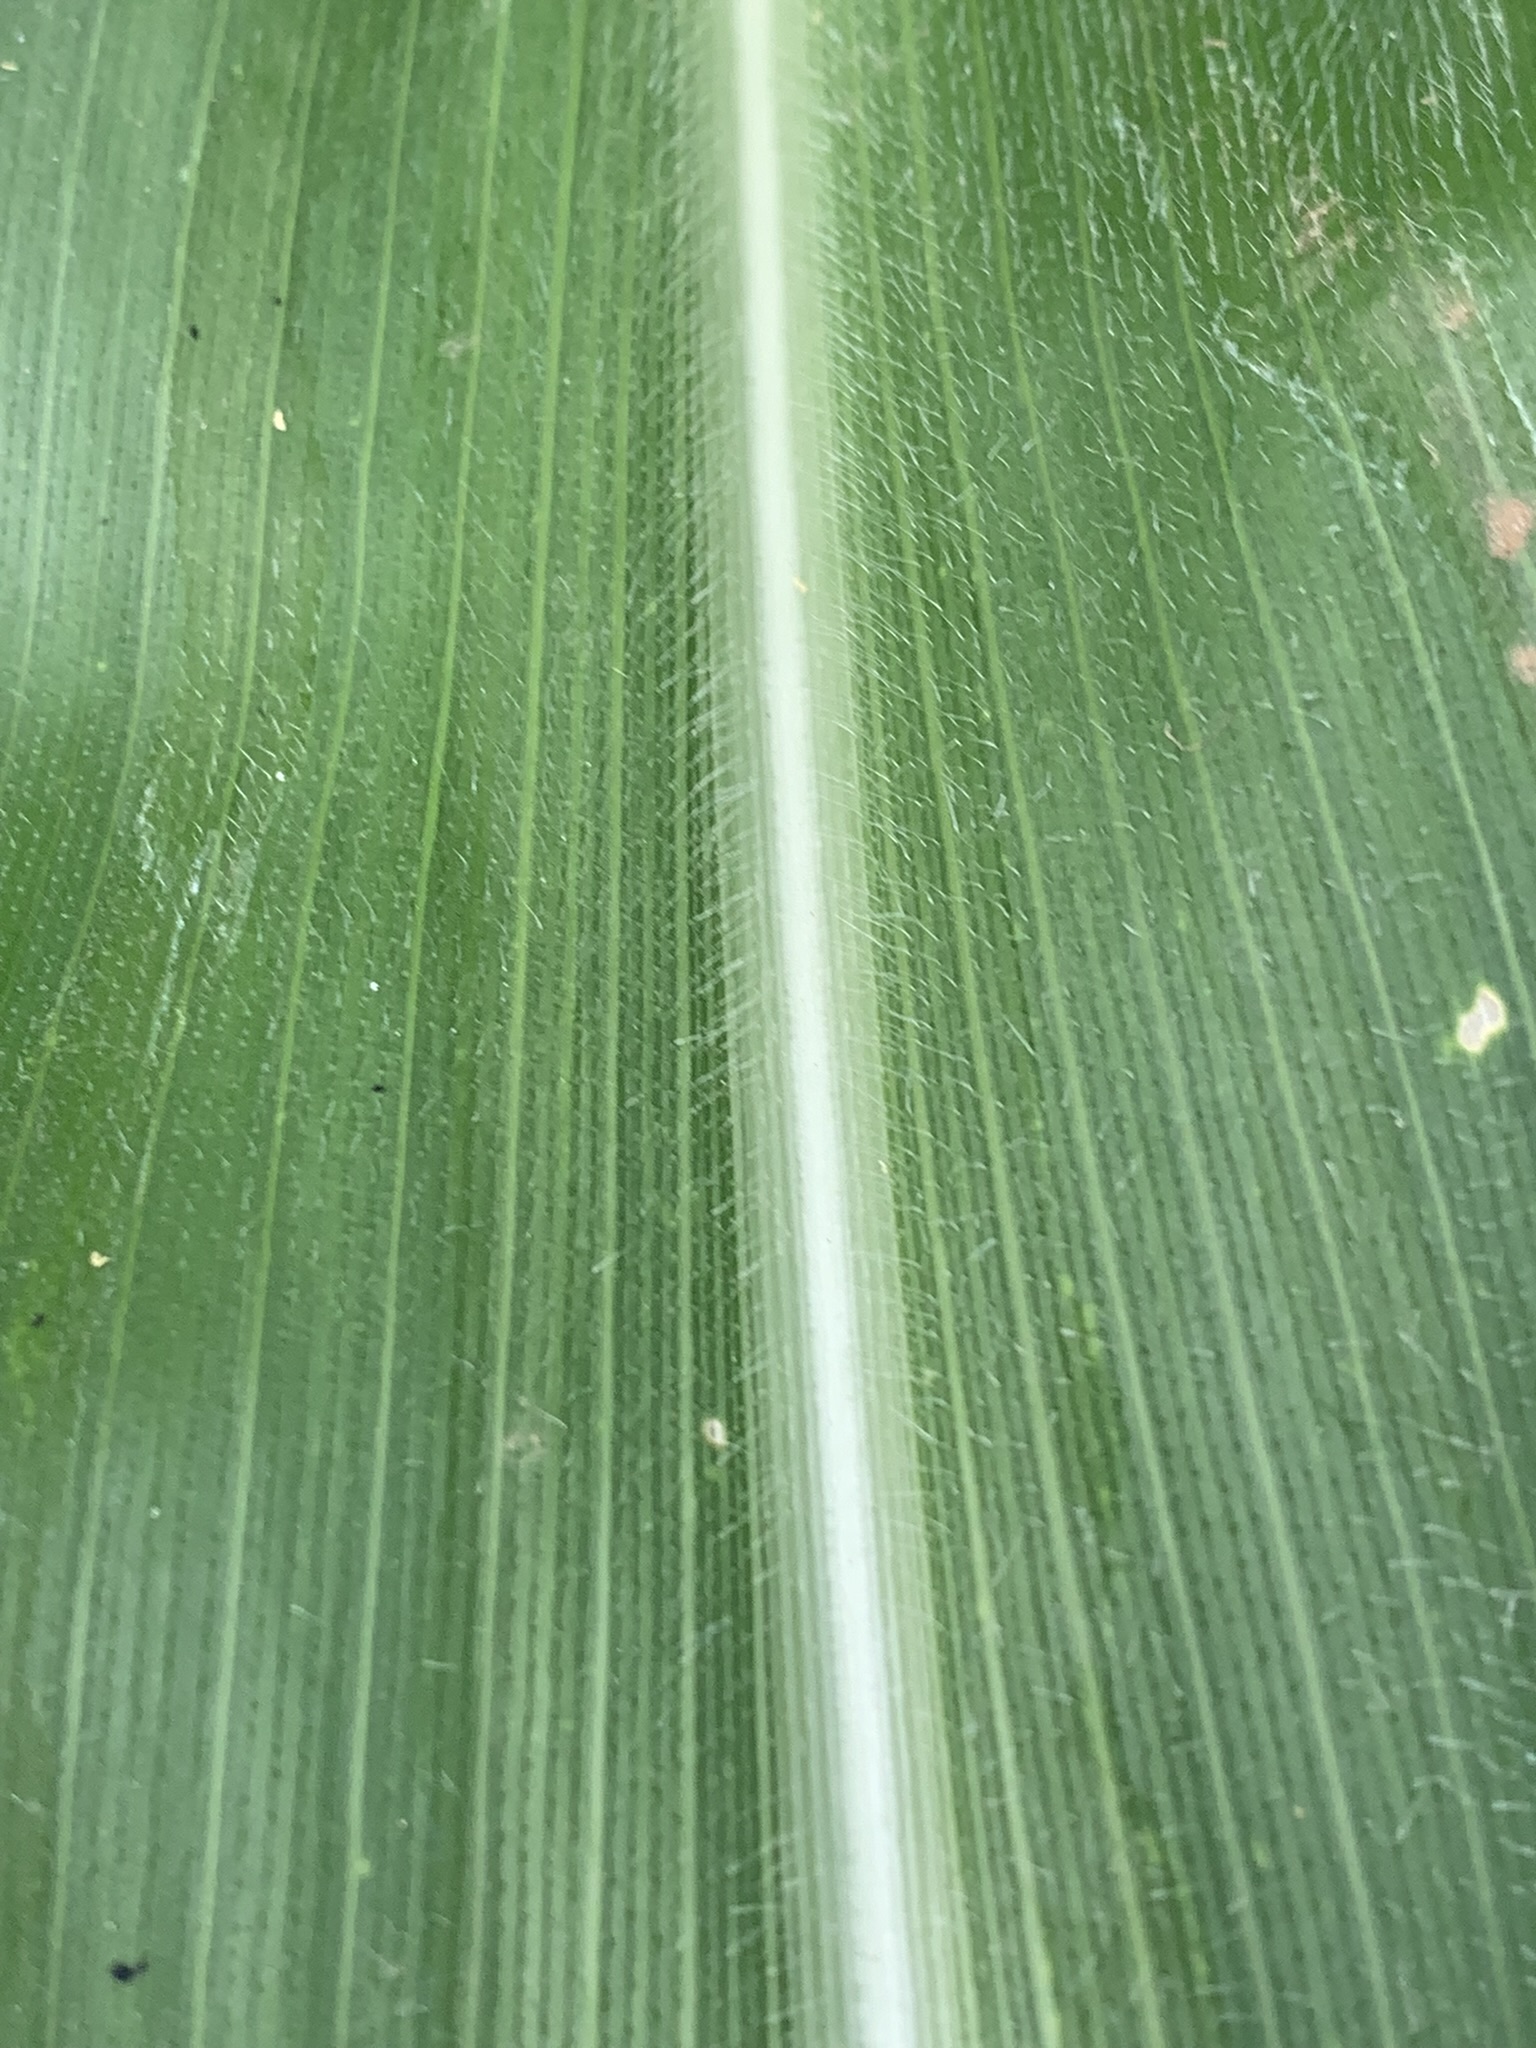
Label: Healthy